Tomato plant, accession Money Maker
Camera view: bottom (45 deg); turntable rotation: 180 degrees
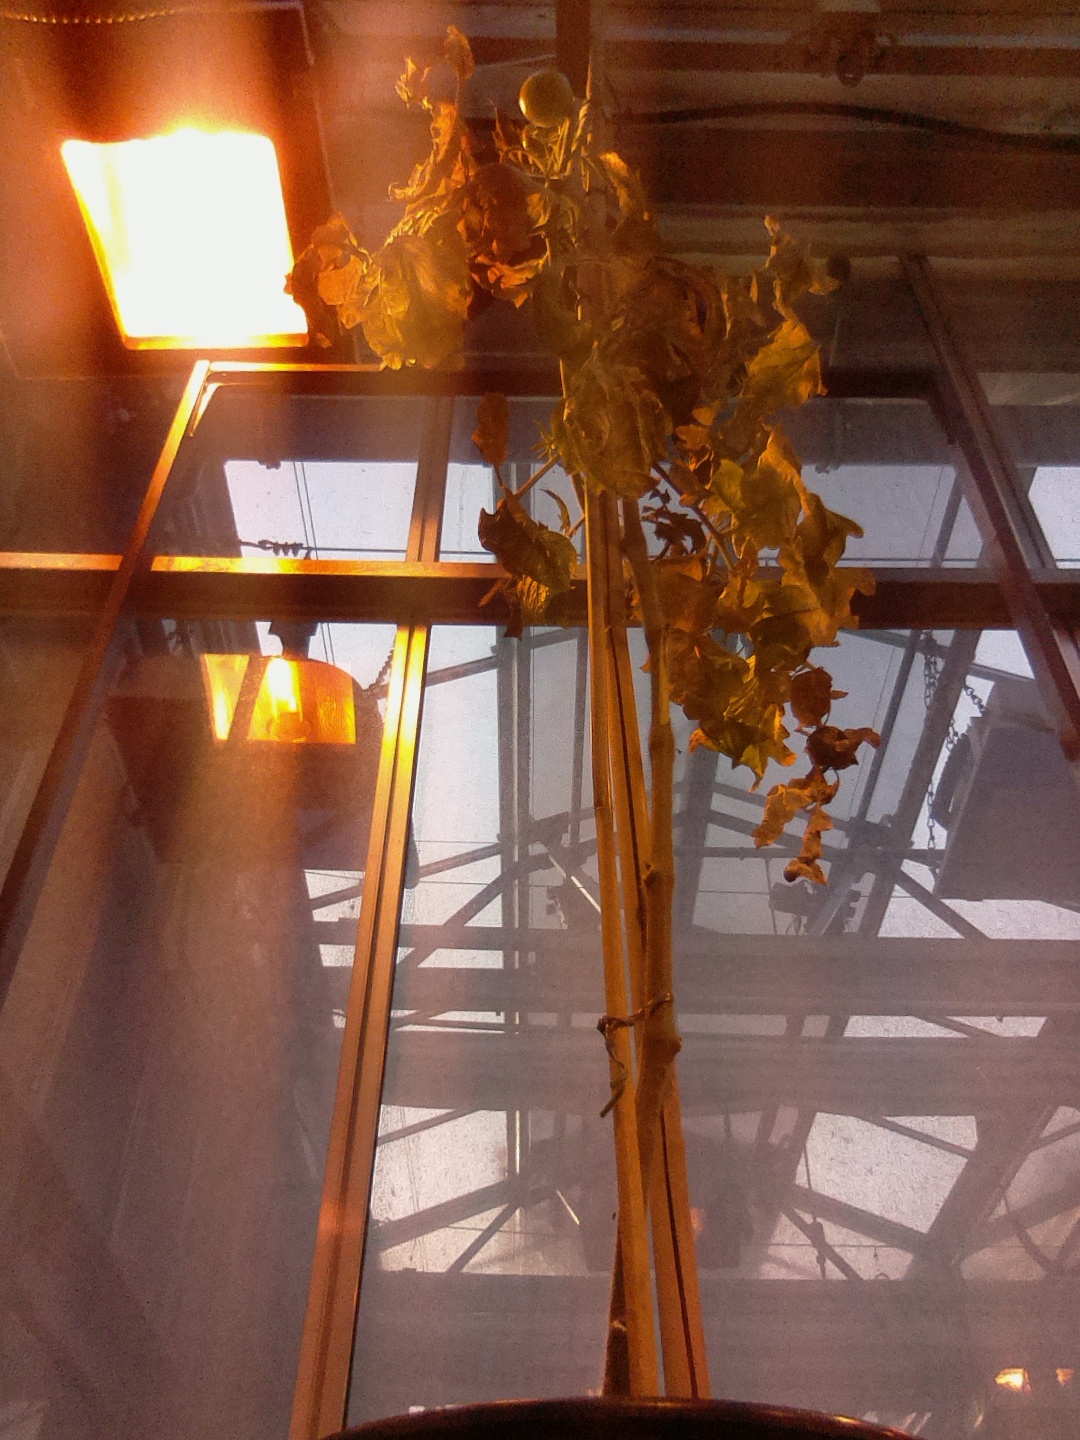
BBCH growth stage 80: fruits start showing typical ripe color (orange -> red)